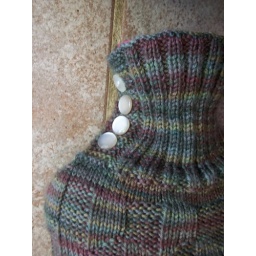
Comfort in a hot water bottle cozy - Close Up